Boqueho

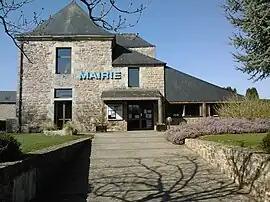
Town hall

Boqueho ( or ; ; Gallo: "Boco") is a commune in the Côtes-d'Armor department of Brittany in northwestern France.